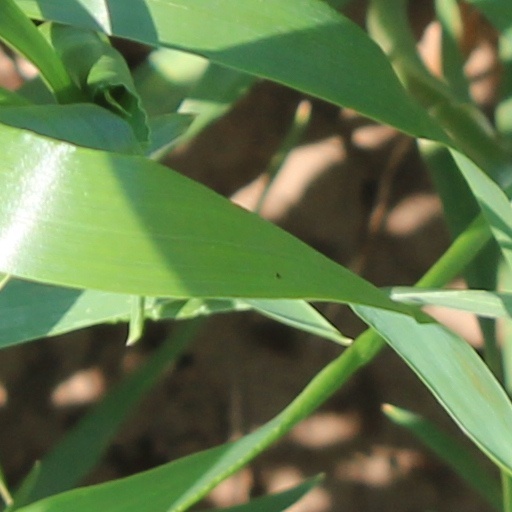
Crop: wheat